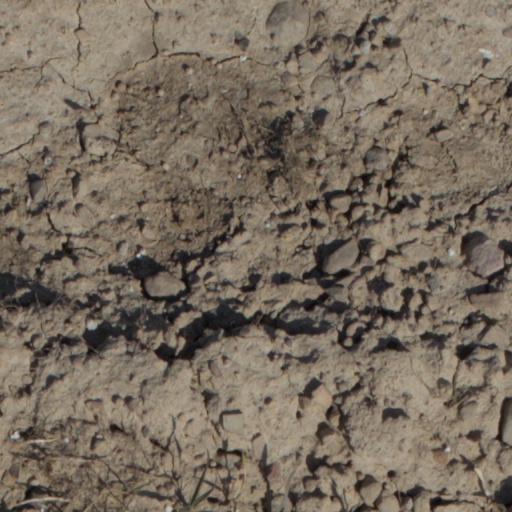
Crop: wheat